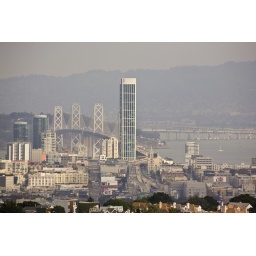
New 40 story apt building looming over the SF Bay bridge with Treasue Island and the East Bay in the background